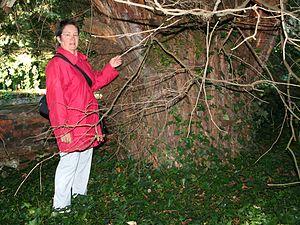
Tronc de l'if commun (Taxus baccata) planté par Martin de Hornes en 1568 en souvenir de l'éxecution à Bruxelles par ordre du duc d'Albe de son parent Philippe de Montmorency comte de Hornes. Circonférence mesurée à 1m50 du sol: 533 cm - (2008) Position exacte